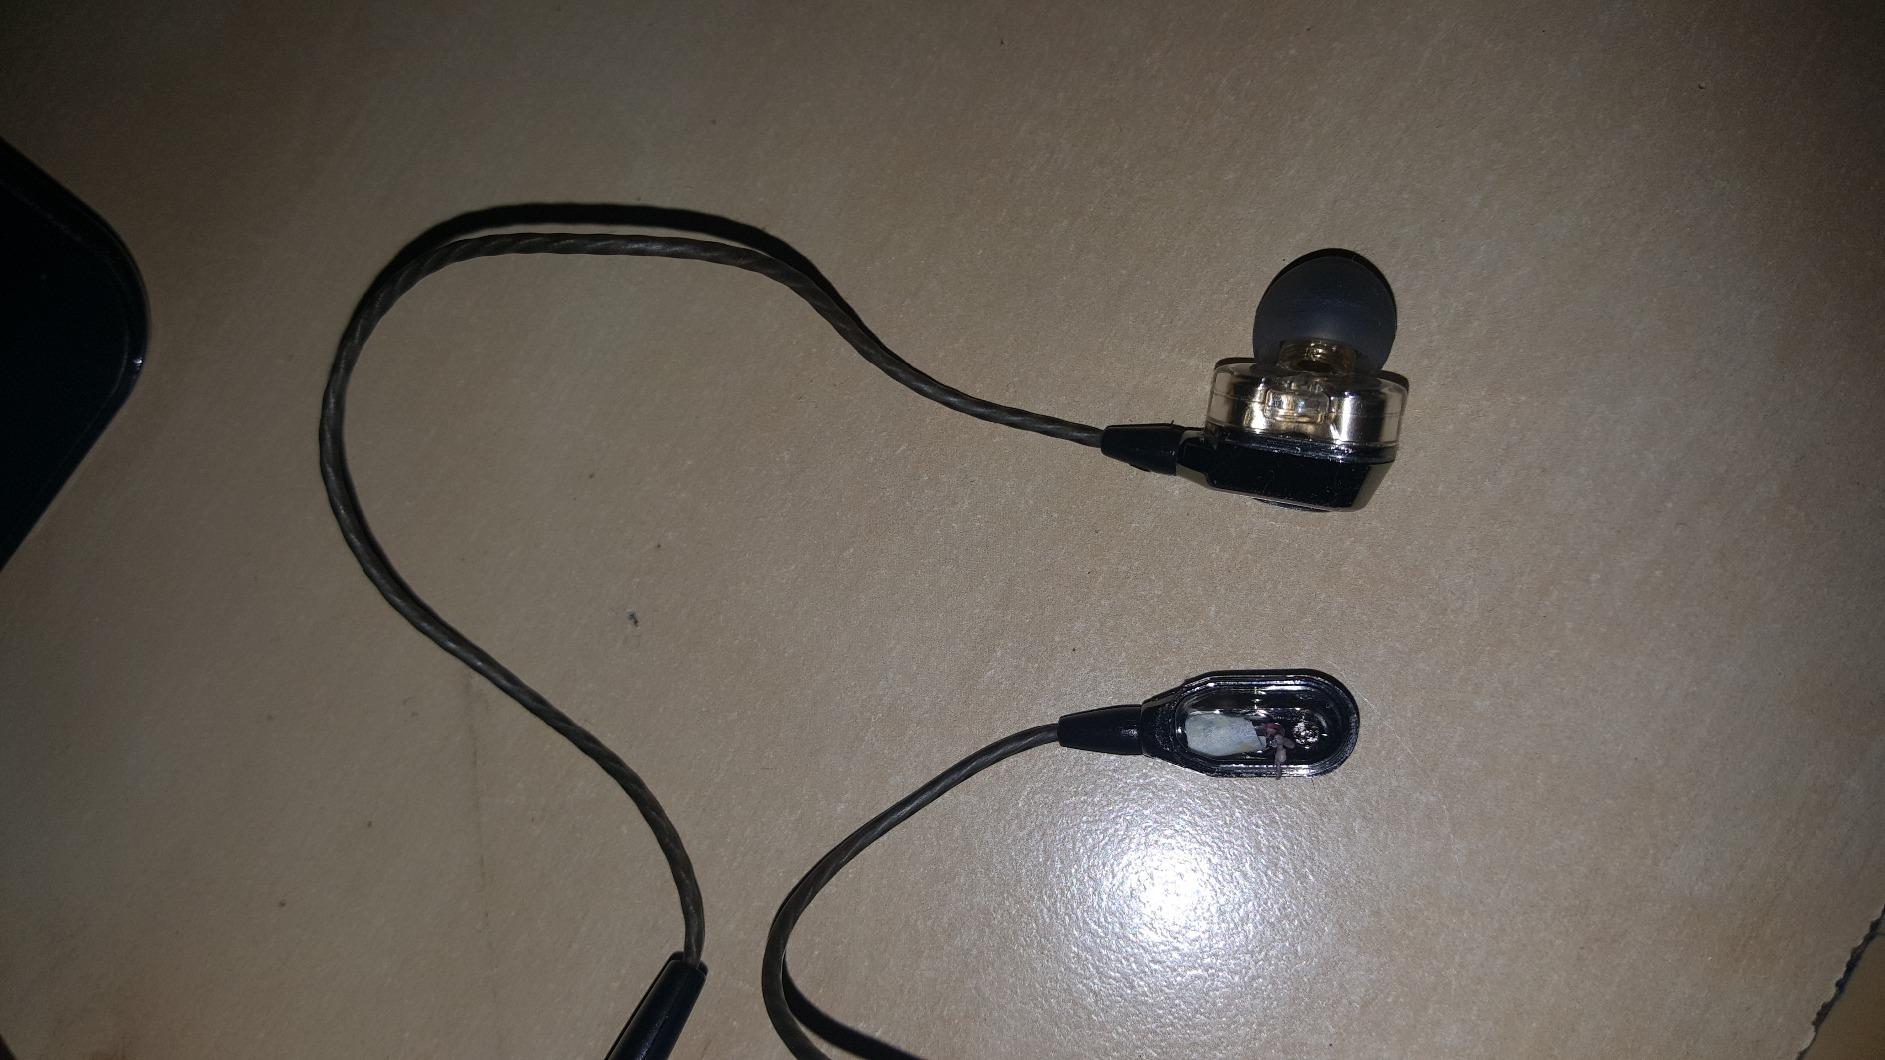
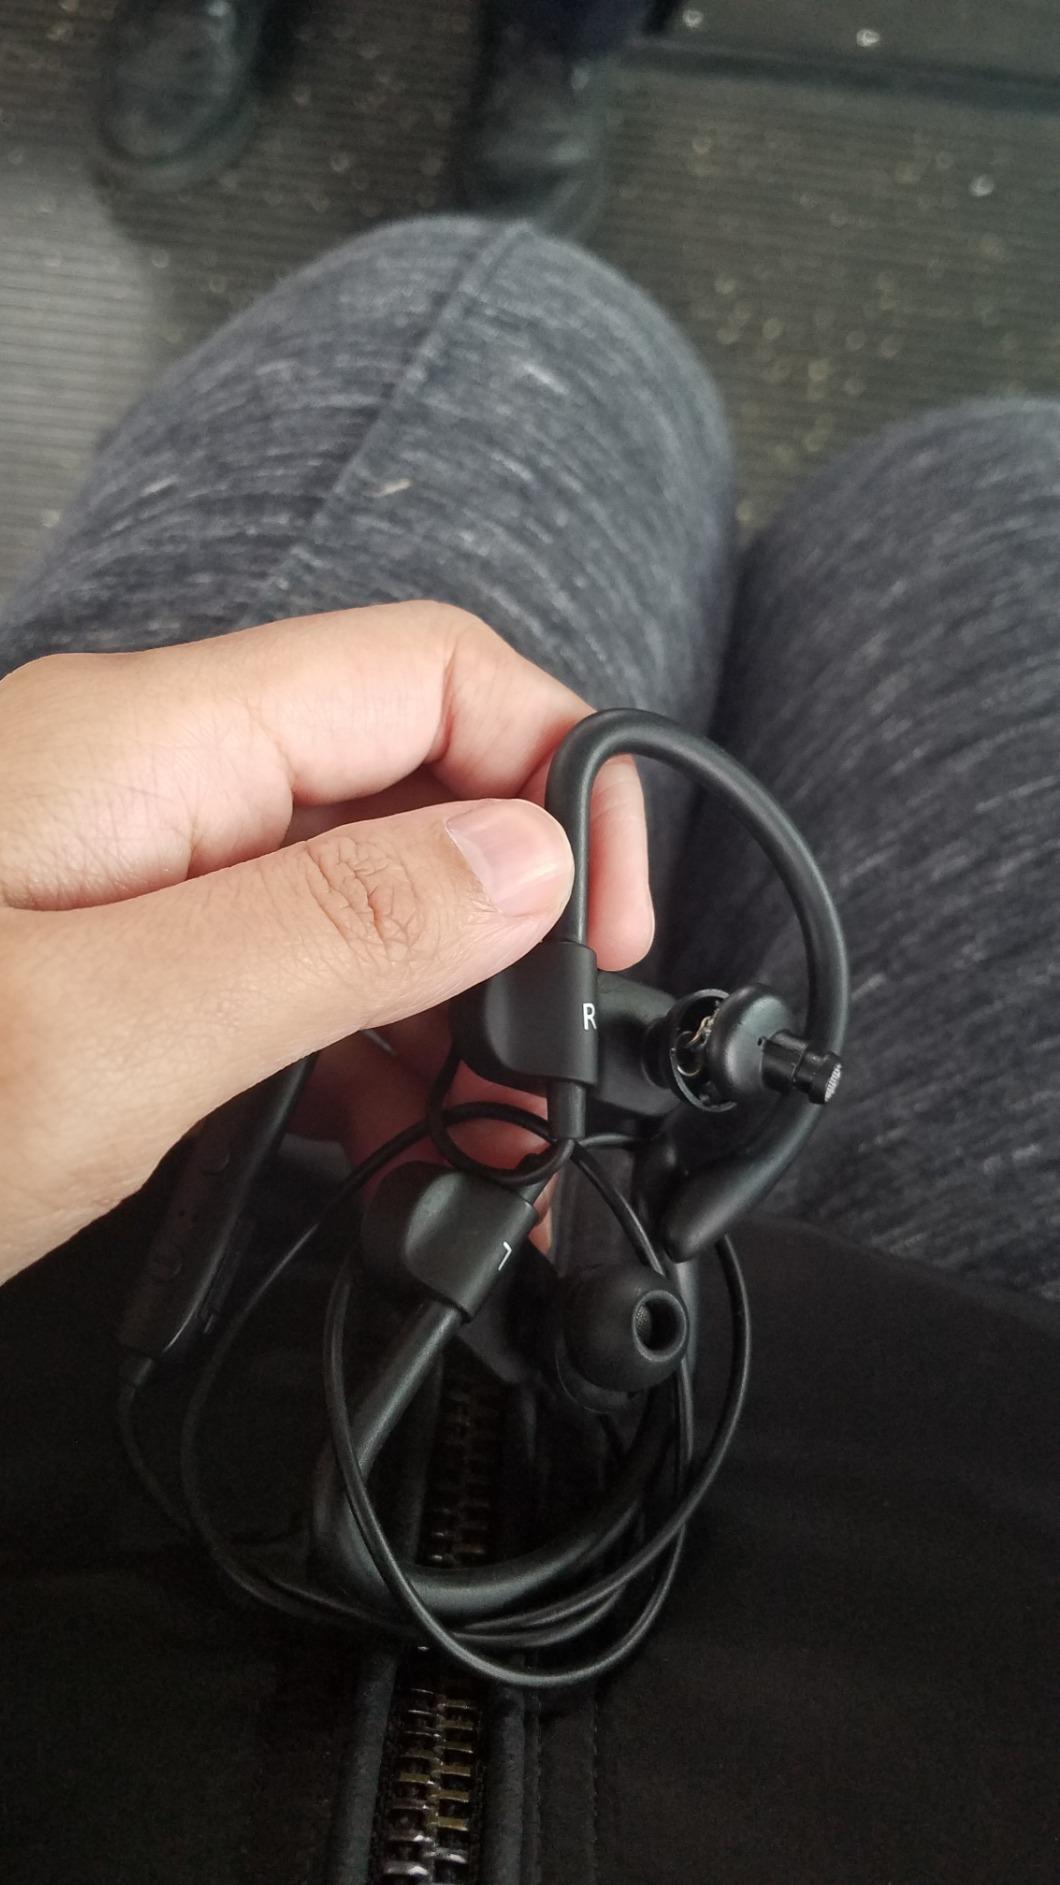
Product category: headphones
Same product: no